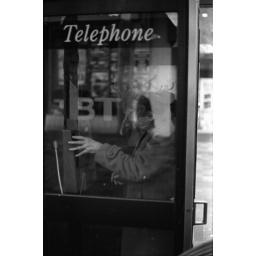
Stuggle in the phone box